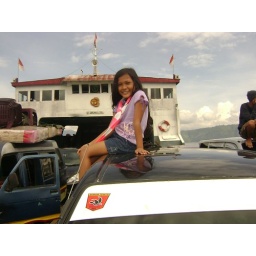
girl under the sky